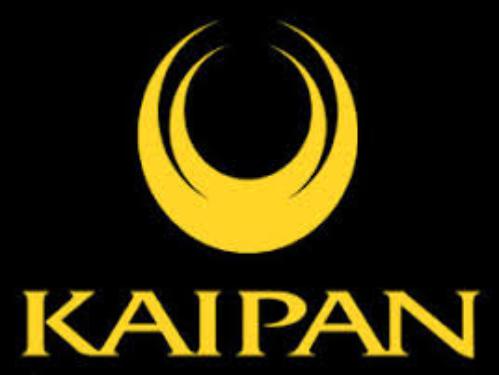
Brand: Kaipan
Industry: Transportation